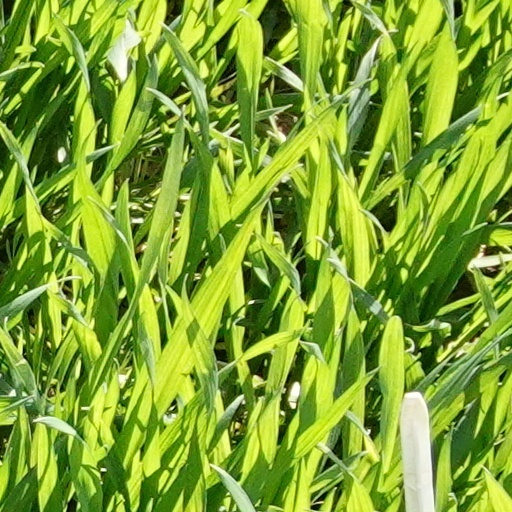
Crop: wheat